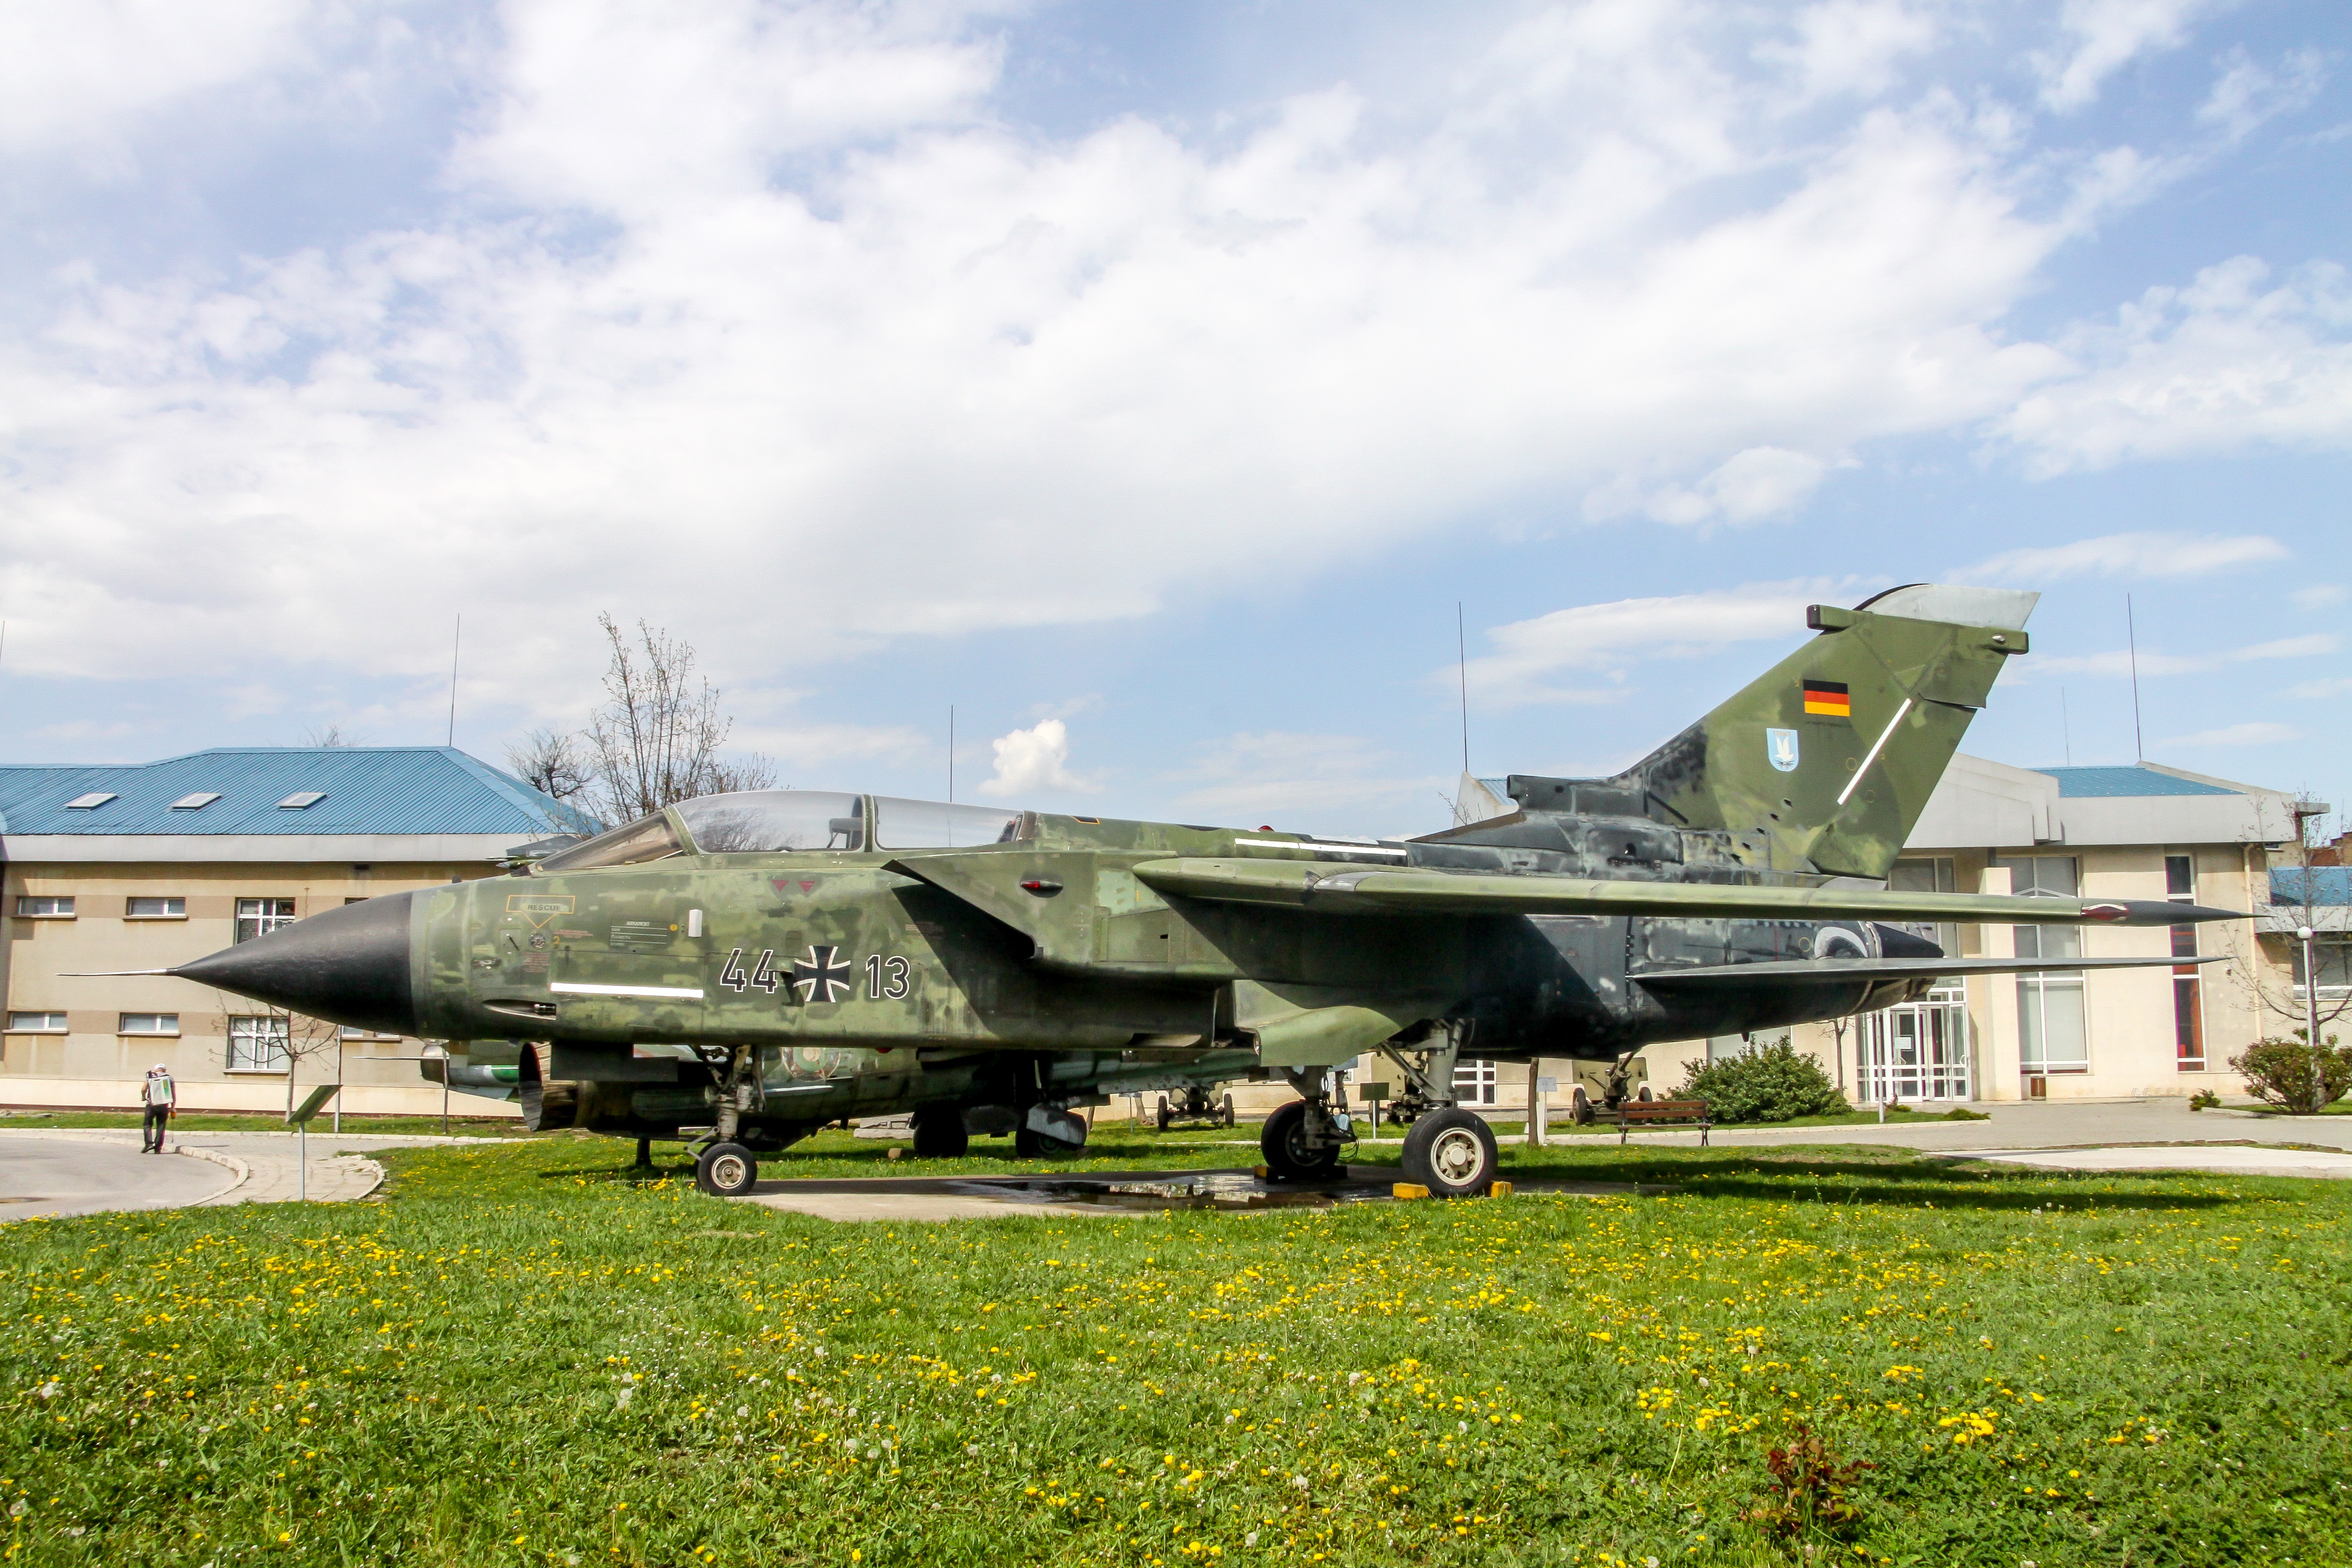
travel, airplane, plane, aircraft, military, army, vehicle, museum, aviation, machine, historic, war, history, fighter, bulgaria, air force, jet aircraft, fighter aircraft, military aircraft, atmosphere of earth, lockheed martin, mcdonnell douglas f 4 phantom ii